Same-sex immigration policy in Brazil

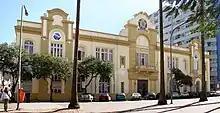
The old Customs of Porto Alegre.

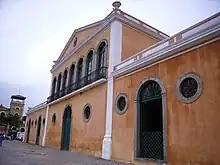
The old Customs of Florianópolis.

Same-sex immigration policy in Brazil or immigration equality is legal in Brazil since December 3, 2003, and the new text is of January 29, 2008. The Federal Police of Brazil, located in the Brazilian Airports, is the responsible by this initial procedure, that forwards the documents to the National Immigration Council of Brazil, located in Brasília, the federal capital. Which examines whether the union is true, such as opposite-sex couples.